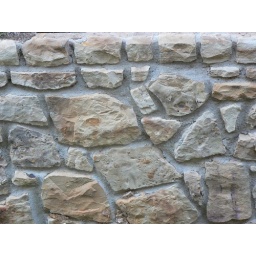
there are many stones repeated in this wall